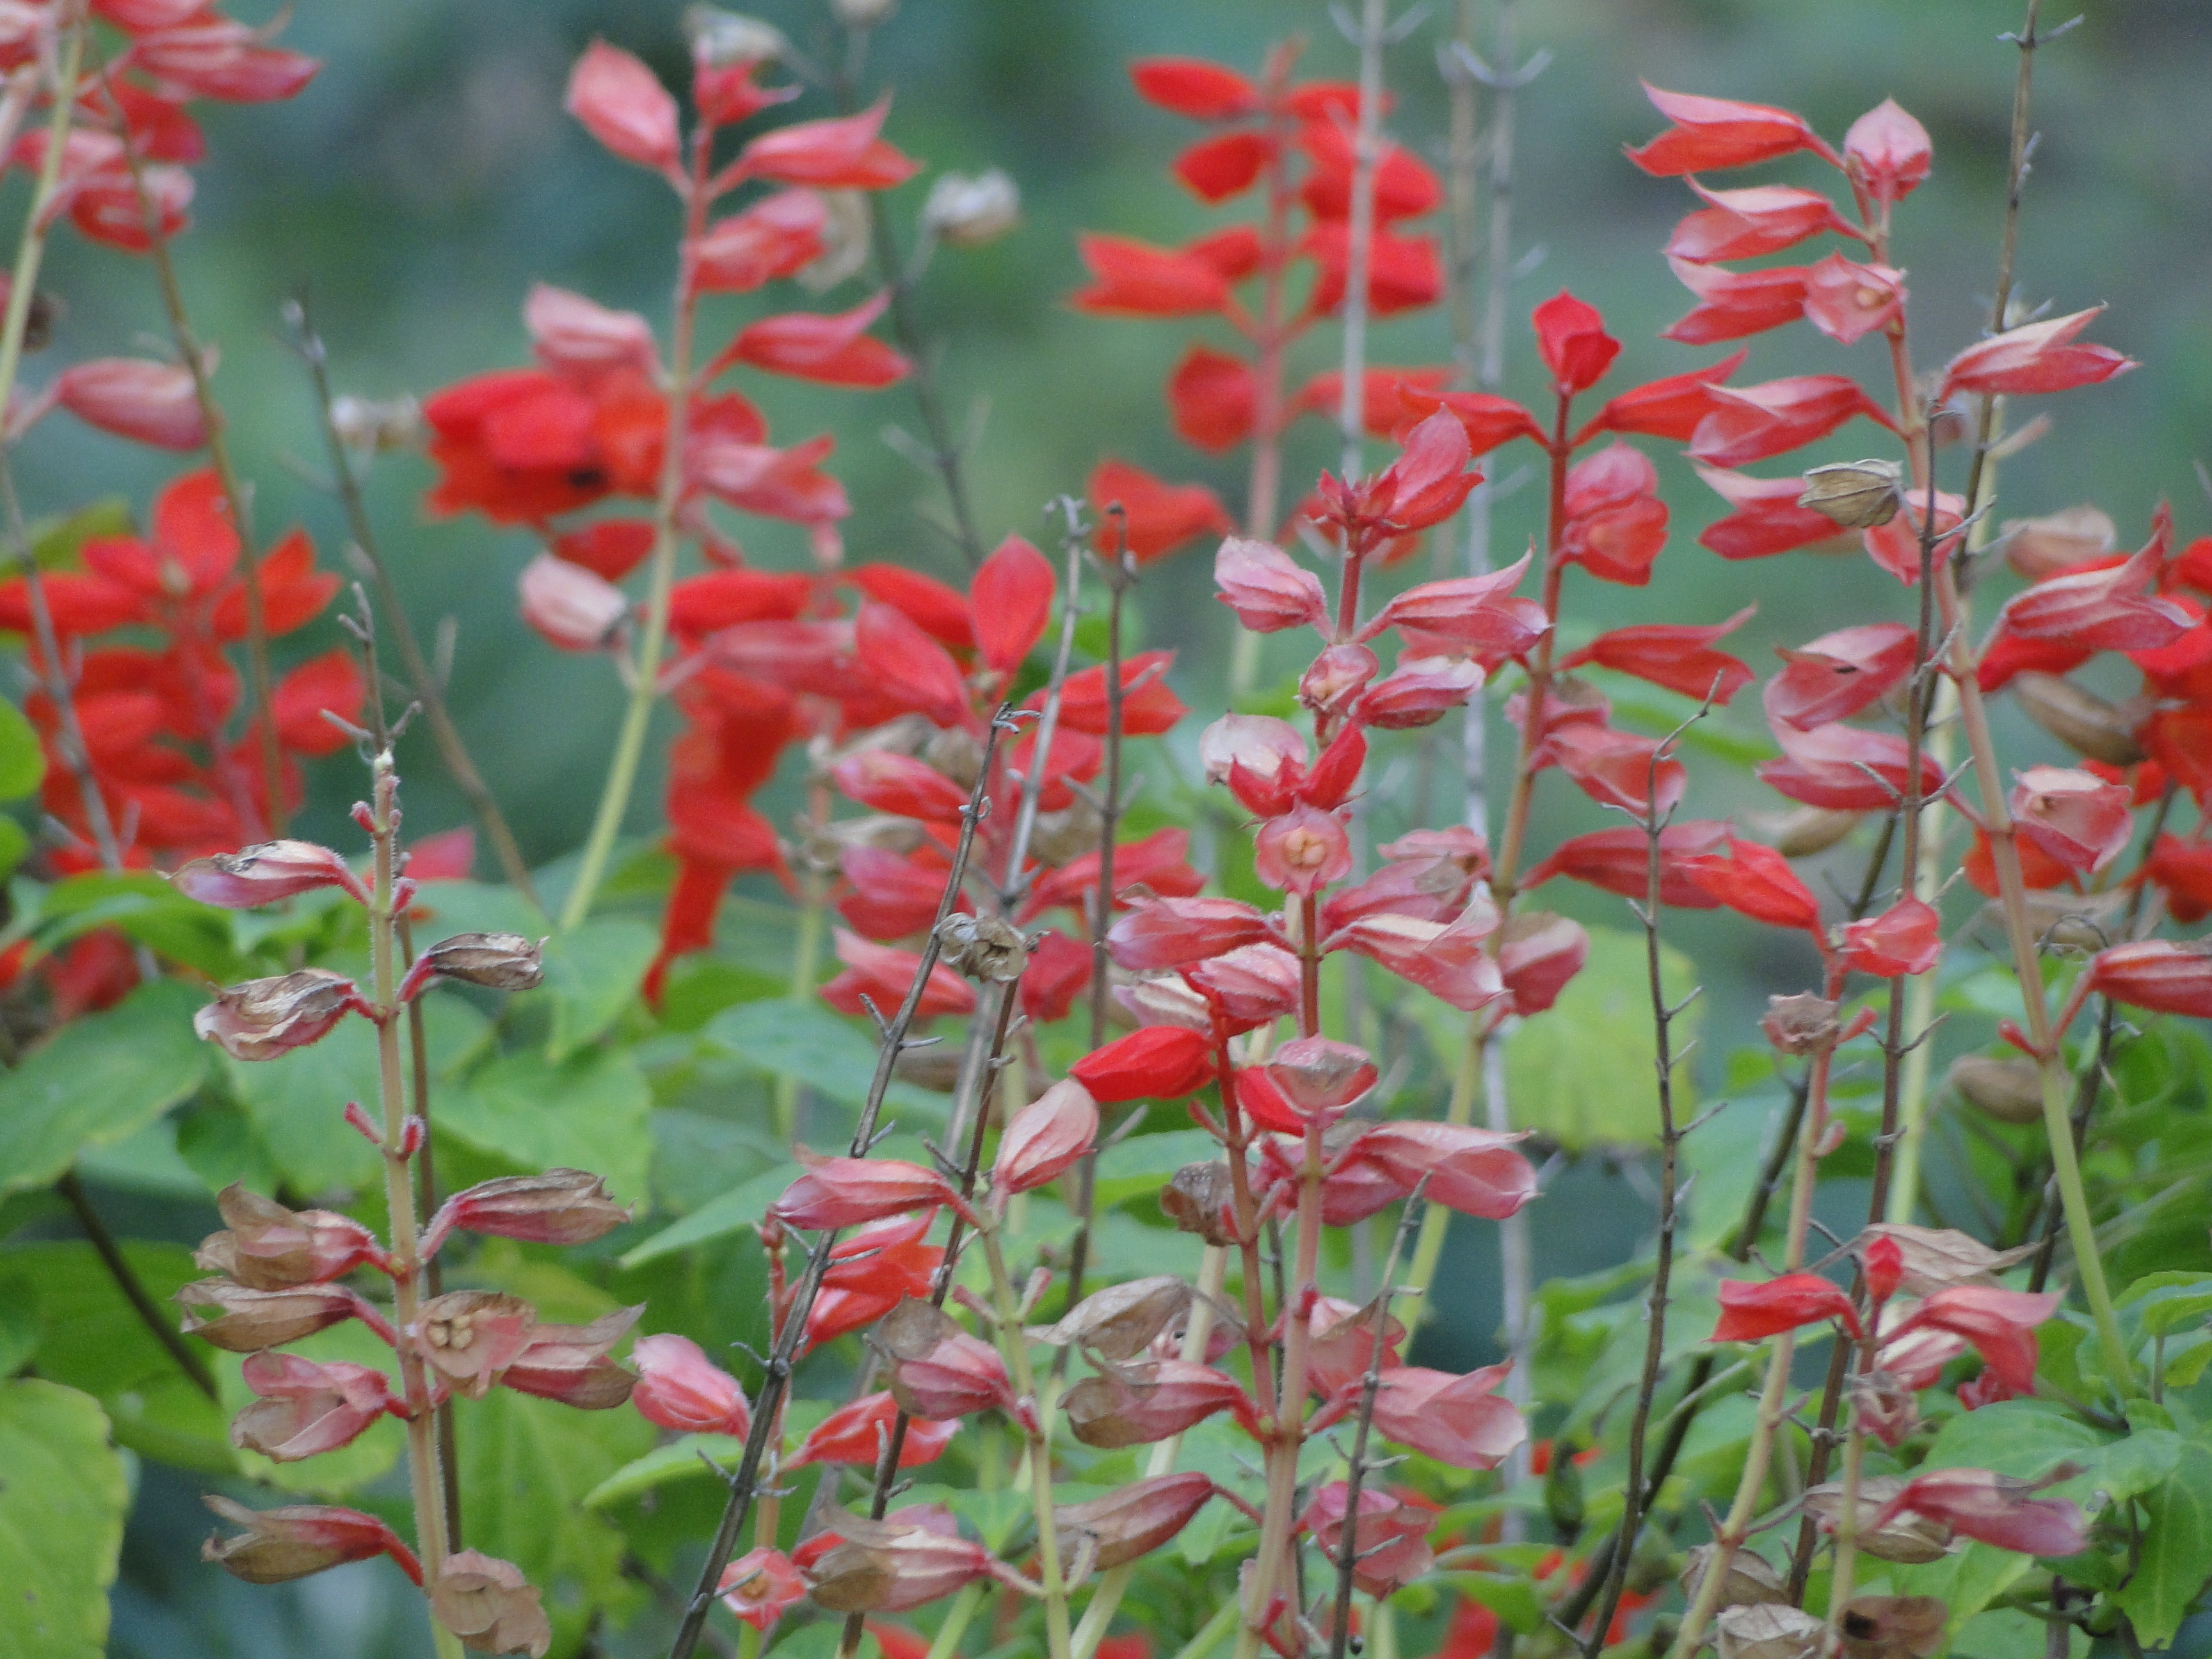
nature, plant, flower, decoration, red, herb, produce, botany, garden, flora, wildflower, flowers, red flower, shrub, flowering plant, guaratinguet, land plant